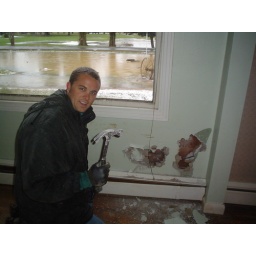
flood relief - there was 2ft of water in this house